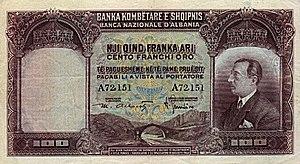
Le franc est le nom de plusieurs anciennes unités monétaires en Albanie.
Ahmet Zogu est un homme politique albanais.